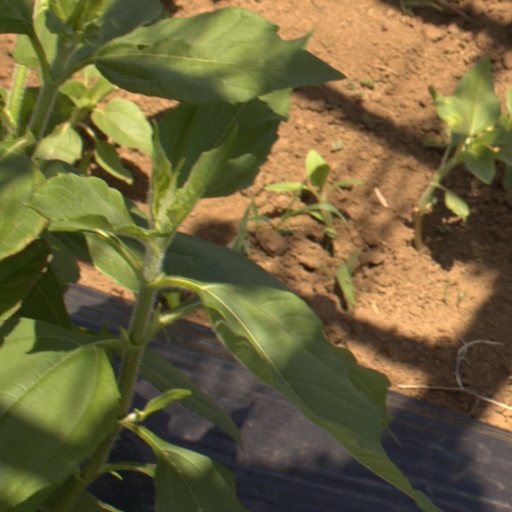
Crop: Jerusalem artichoke